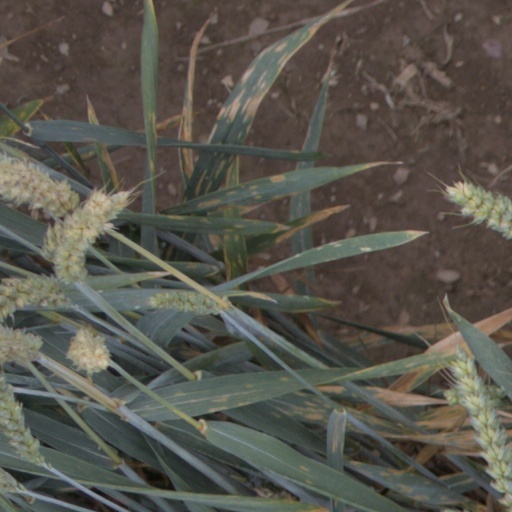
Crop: wheat